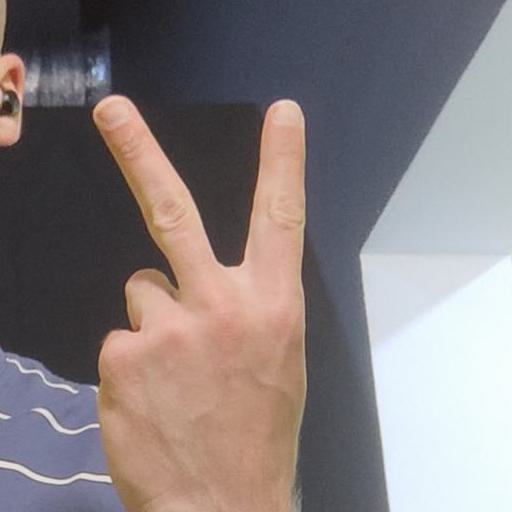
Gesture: peace_inverted